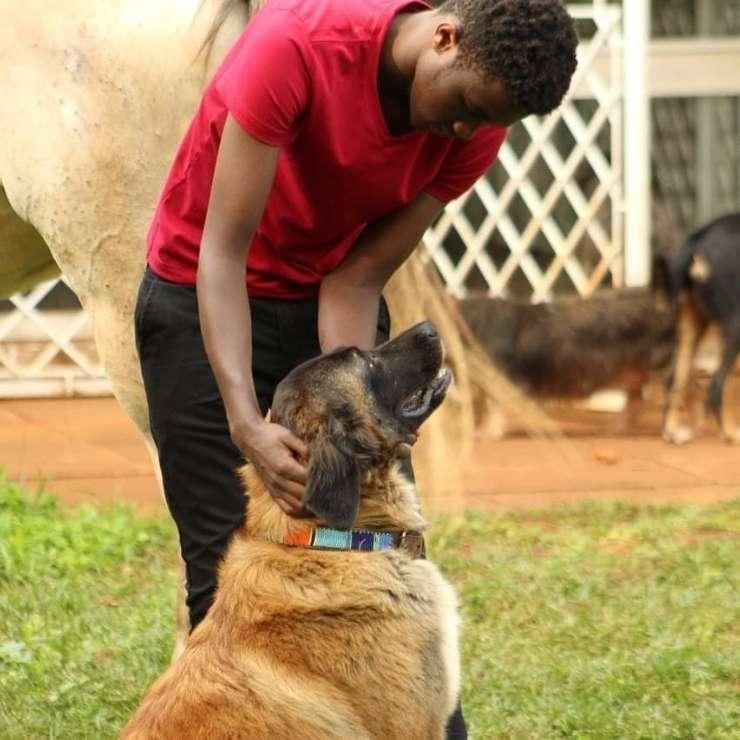
Mnyama anayefukuza binadamu ambaye hufahamika kwa jina maarufu kama mbwa,mbwa  ni mnyama wa kipekee na mwenye akili alitofauti ambao anatumika ni binadamu ambapo wanyama hawa huhifadhiwa katika maeneo maalumu ili kulinda malighafi zilizopo katika eneo hilo.